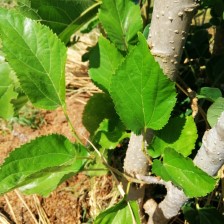
Variety: Buriram60